37th G8 summit

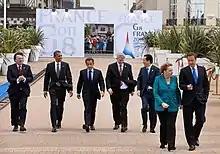
G8 leaders walking to the first working session at summit in Deauville. Left to right: European Commission President José Manuel Barroso; US President Barack Obama; French President Nicolas Sarkozy; Canadian Prime Minister Stephen Harper; Japanese Prime Minister Naoto Kan; German Chancellor Angela Merkel; and British Prime Minister David Cameron

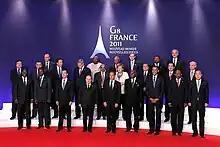
Traditional "family photo" at the G8 summit meeting in Deauville

Traditionally, the host country of the G8 summit sets the agenda for negotiations, but world events caused the list of topics to expand, including such issues such as the Fukushima nuclear accident, the European sovereign debt crisis, the conflict in Libya, Iran's nuclear programme, Syria's crackdown on pro-democracy protests, and the selection of a new managing director for the International Monetary Fund.